Ahava

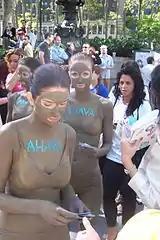
Models wearing and distributing Ahava products at New York Fashion Week in 2009

Ziva Gilad, a spa technician, came up with the idea of marketing Dead Sea mud after watching women tourists scooping up the mud to take home. Ahava was founded in 1988 as a single stand selling bottles of body scrub to tourists, generating $1 million that year.